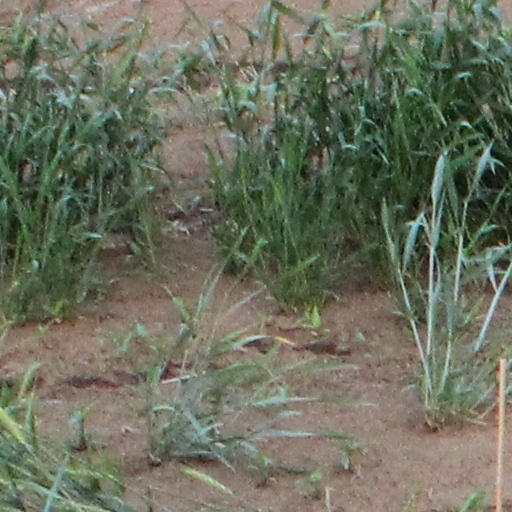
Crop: wheat